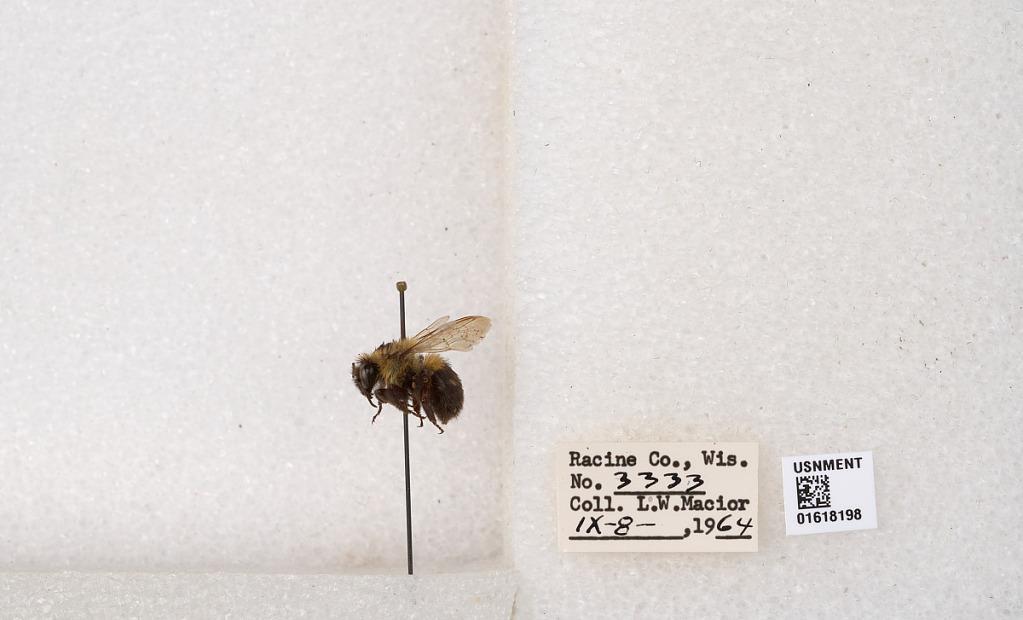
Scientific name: Bombus impatiens Cresson
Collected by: L. Macior
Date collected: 1964-9-8
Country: United States
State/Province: Wisconsin
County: Racine
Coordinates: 42.7299, -87.8123